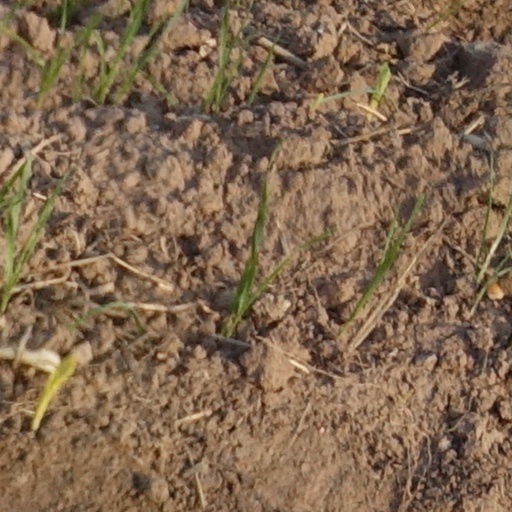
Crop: wheat